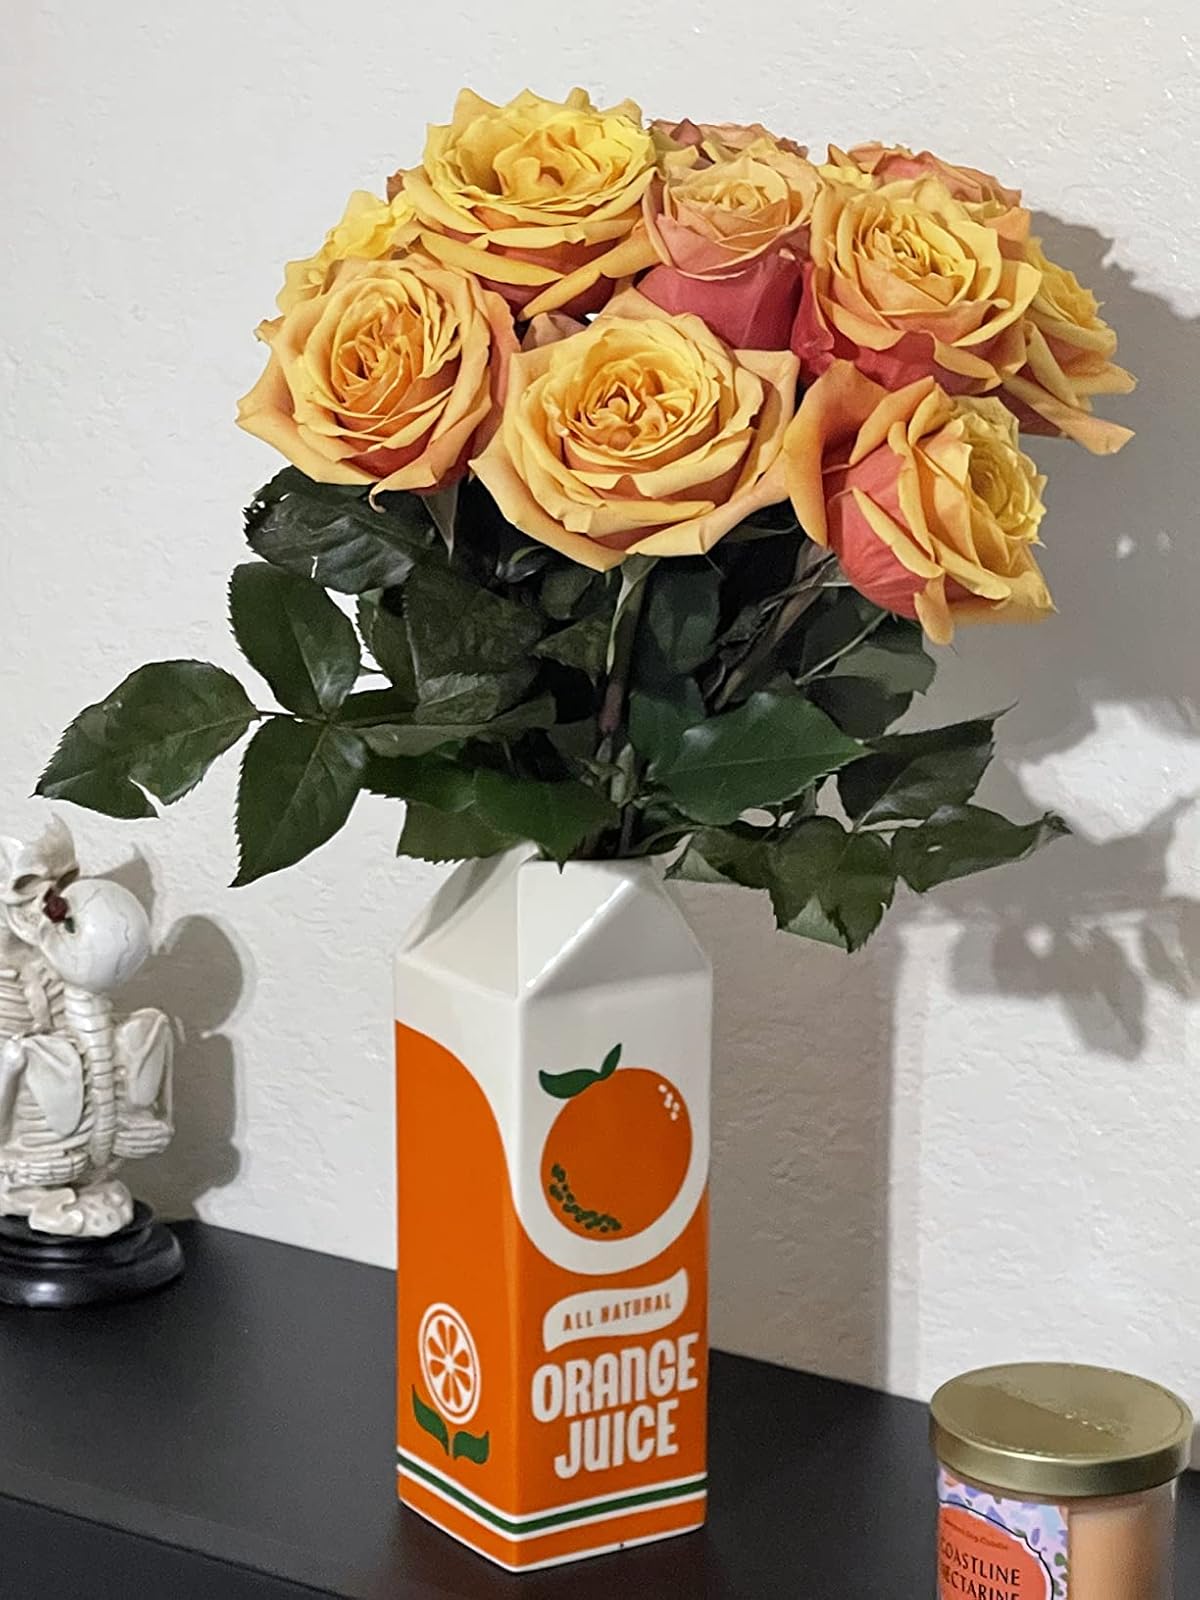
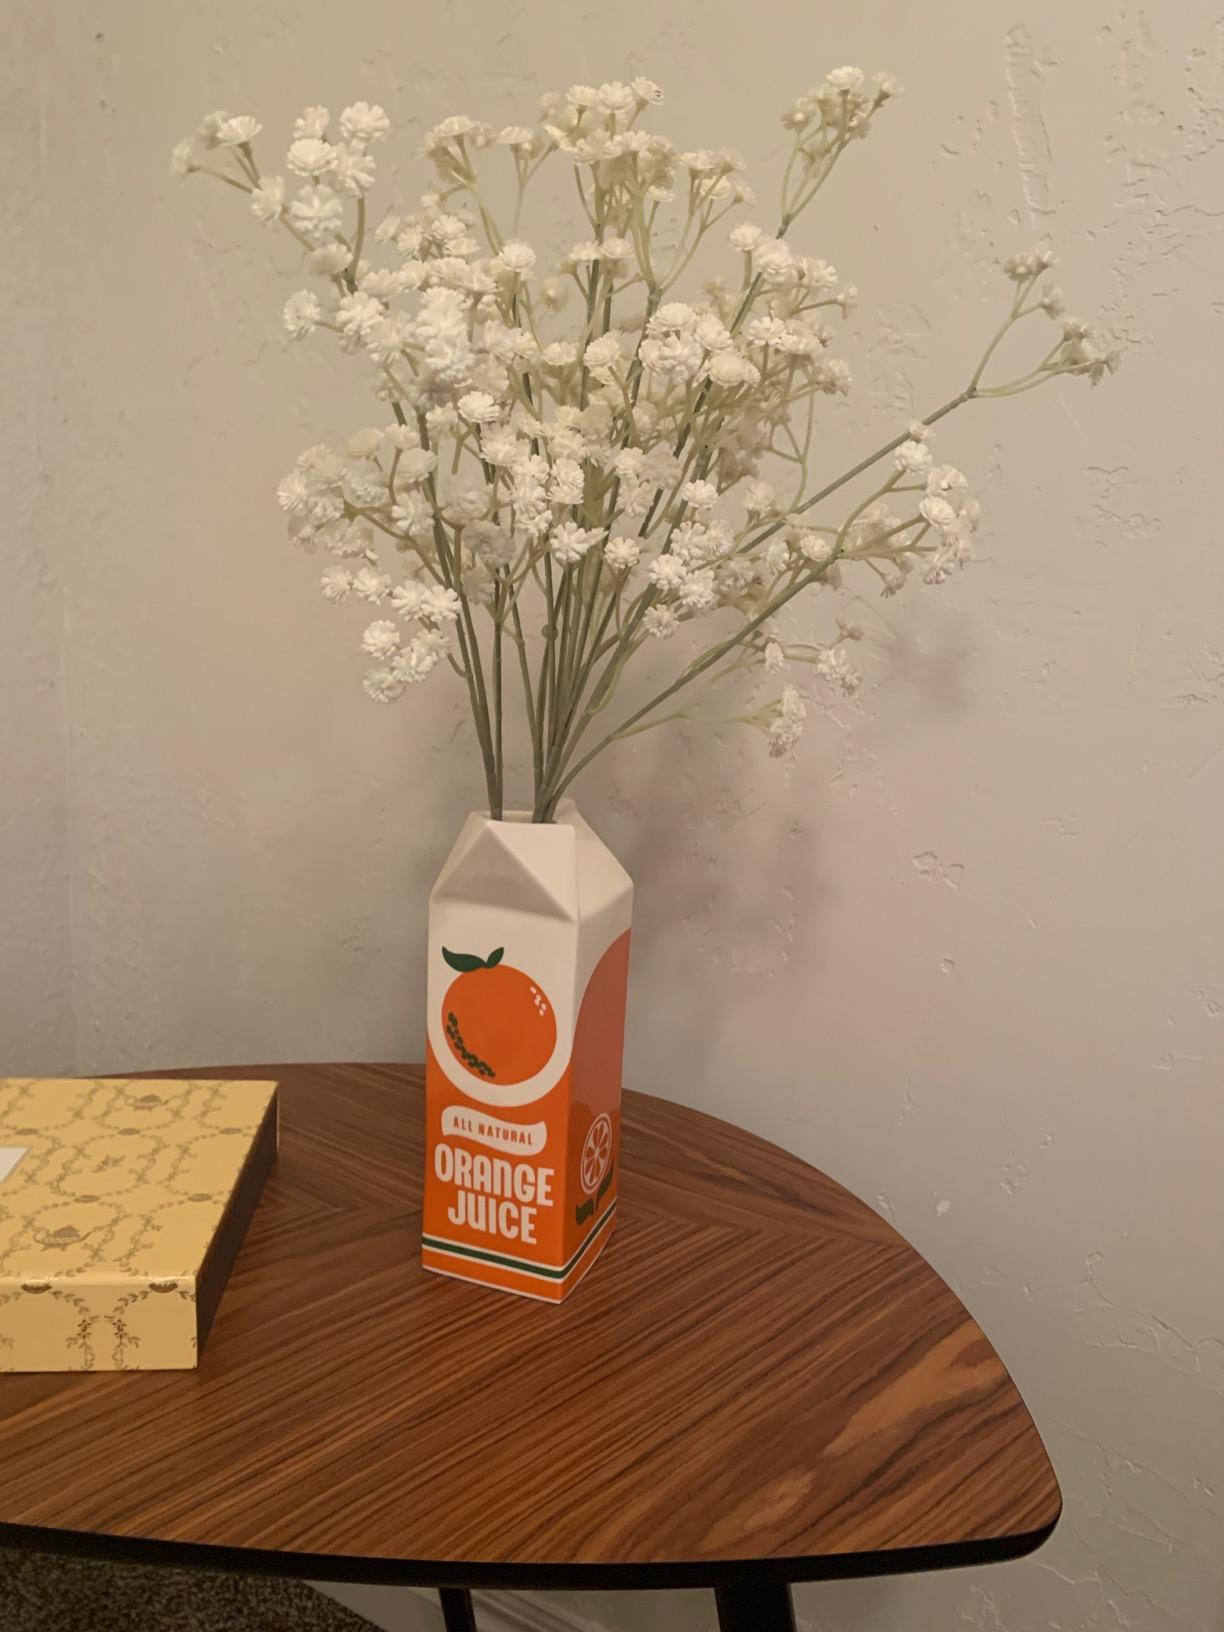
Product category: vase
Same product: yes